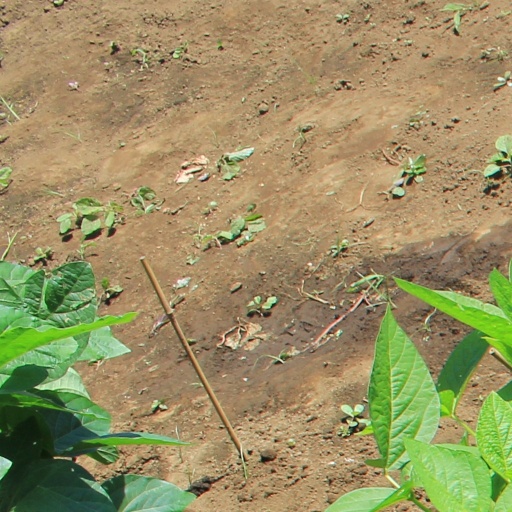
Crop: soybean